Sarong Girl

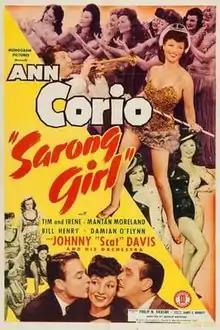
Theatrical release poster

Sarong Girl is a 1943 American comedy film directed by Arthur Dreifuss and written by Charles R. Marion, Arthur Hoerl and Tim Ryan. The film stars Ann Corio, Tim Ryan, Irene Ryan, Mantan Moreland, William Henry, Damian O'Flynn and Johnnie Davis. The film was released on June 11, 1943, by Monogram Pictures.